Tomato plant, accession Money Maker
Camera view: bottom (45 deg); turntable rotation: 60 degrees
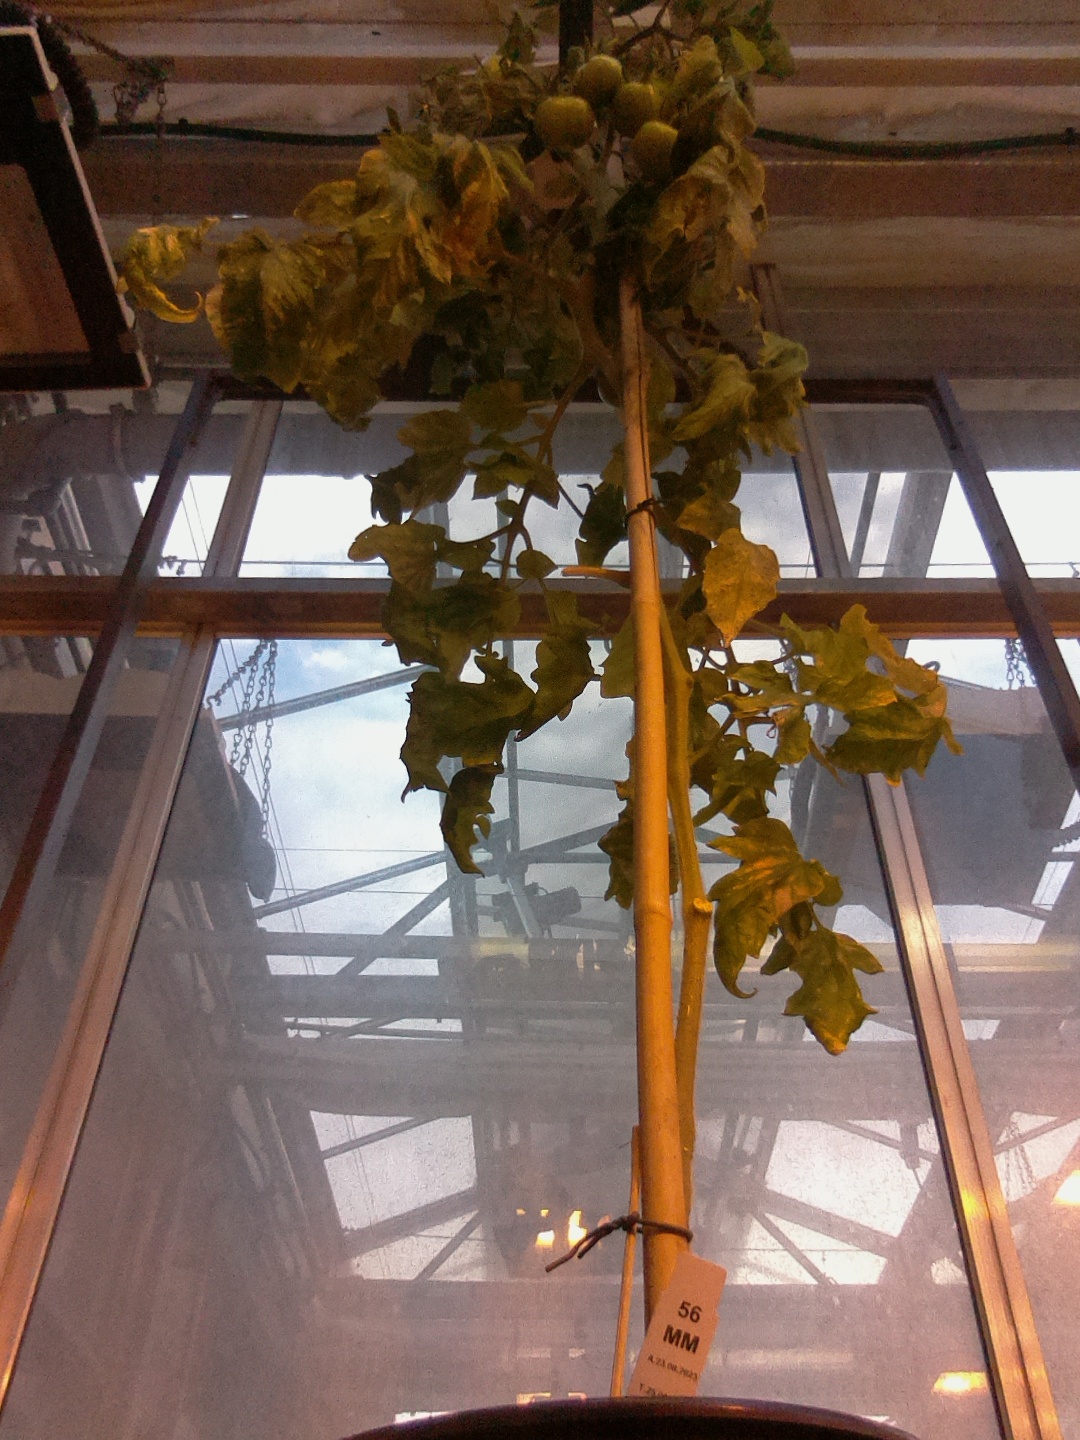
BBCH growth stage 80: fruits start showing typical ripe color (orange -> red)